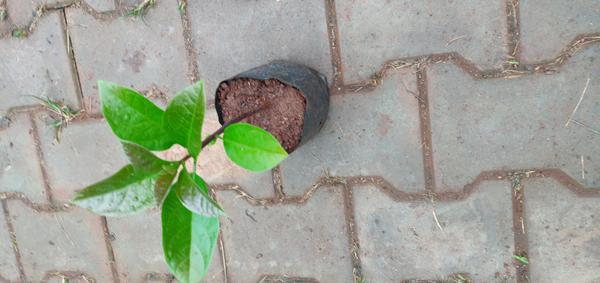
Plant: Avacado